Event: Nepal Earthquake
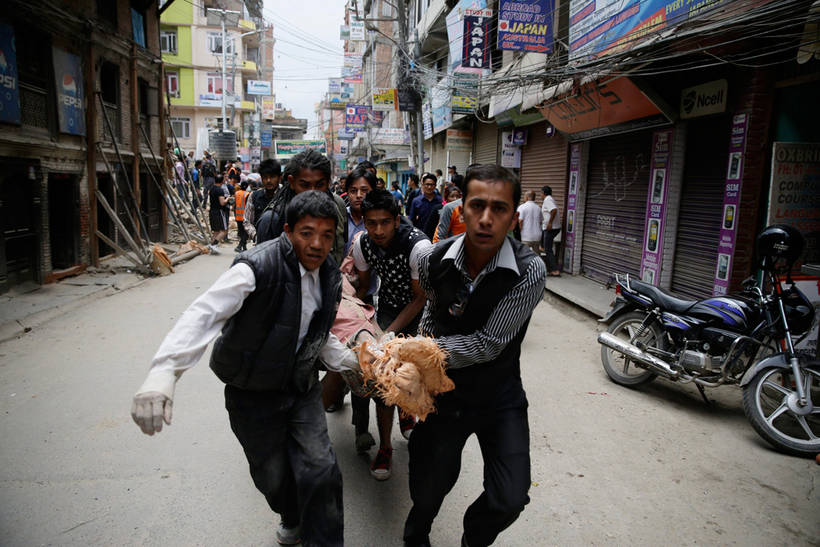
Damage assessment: damage